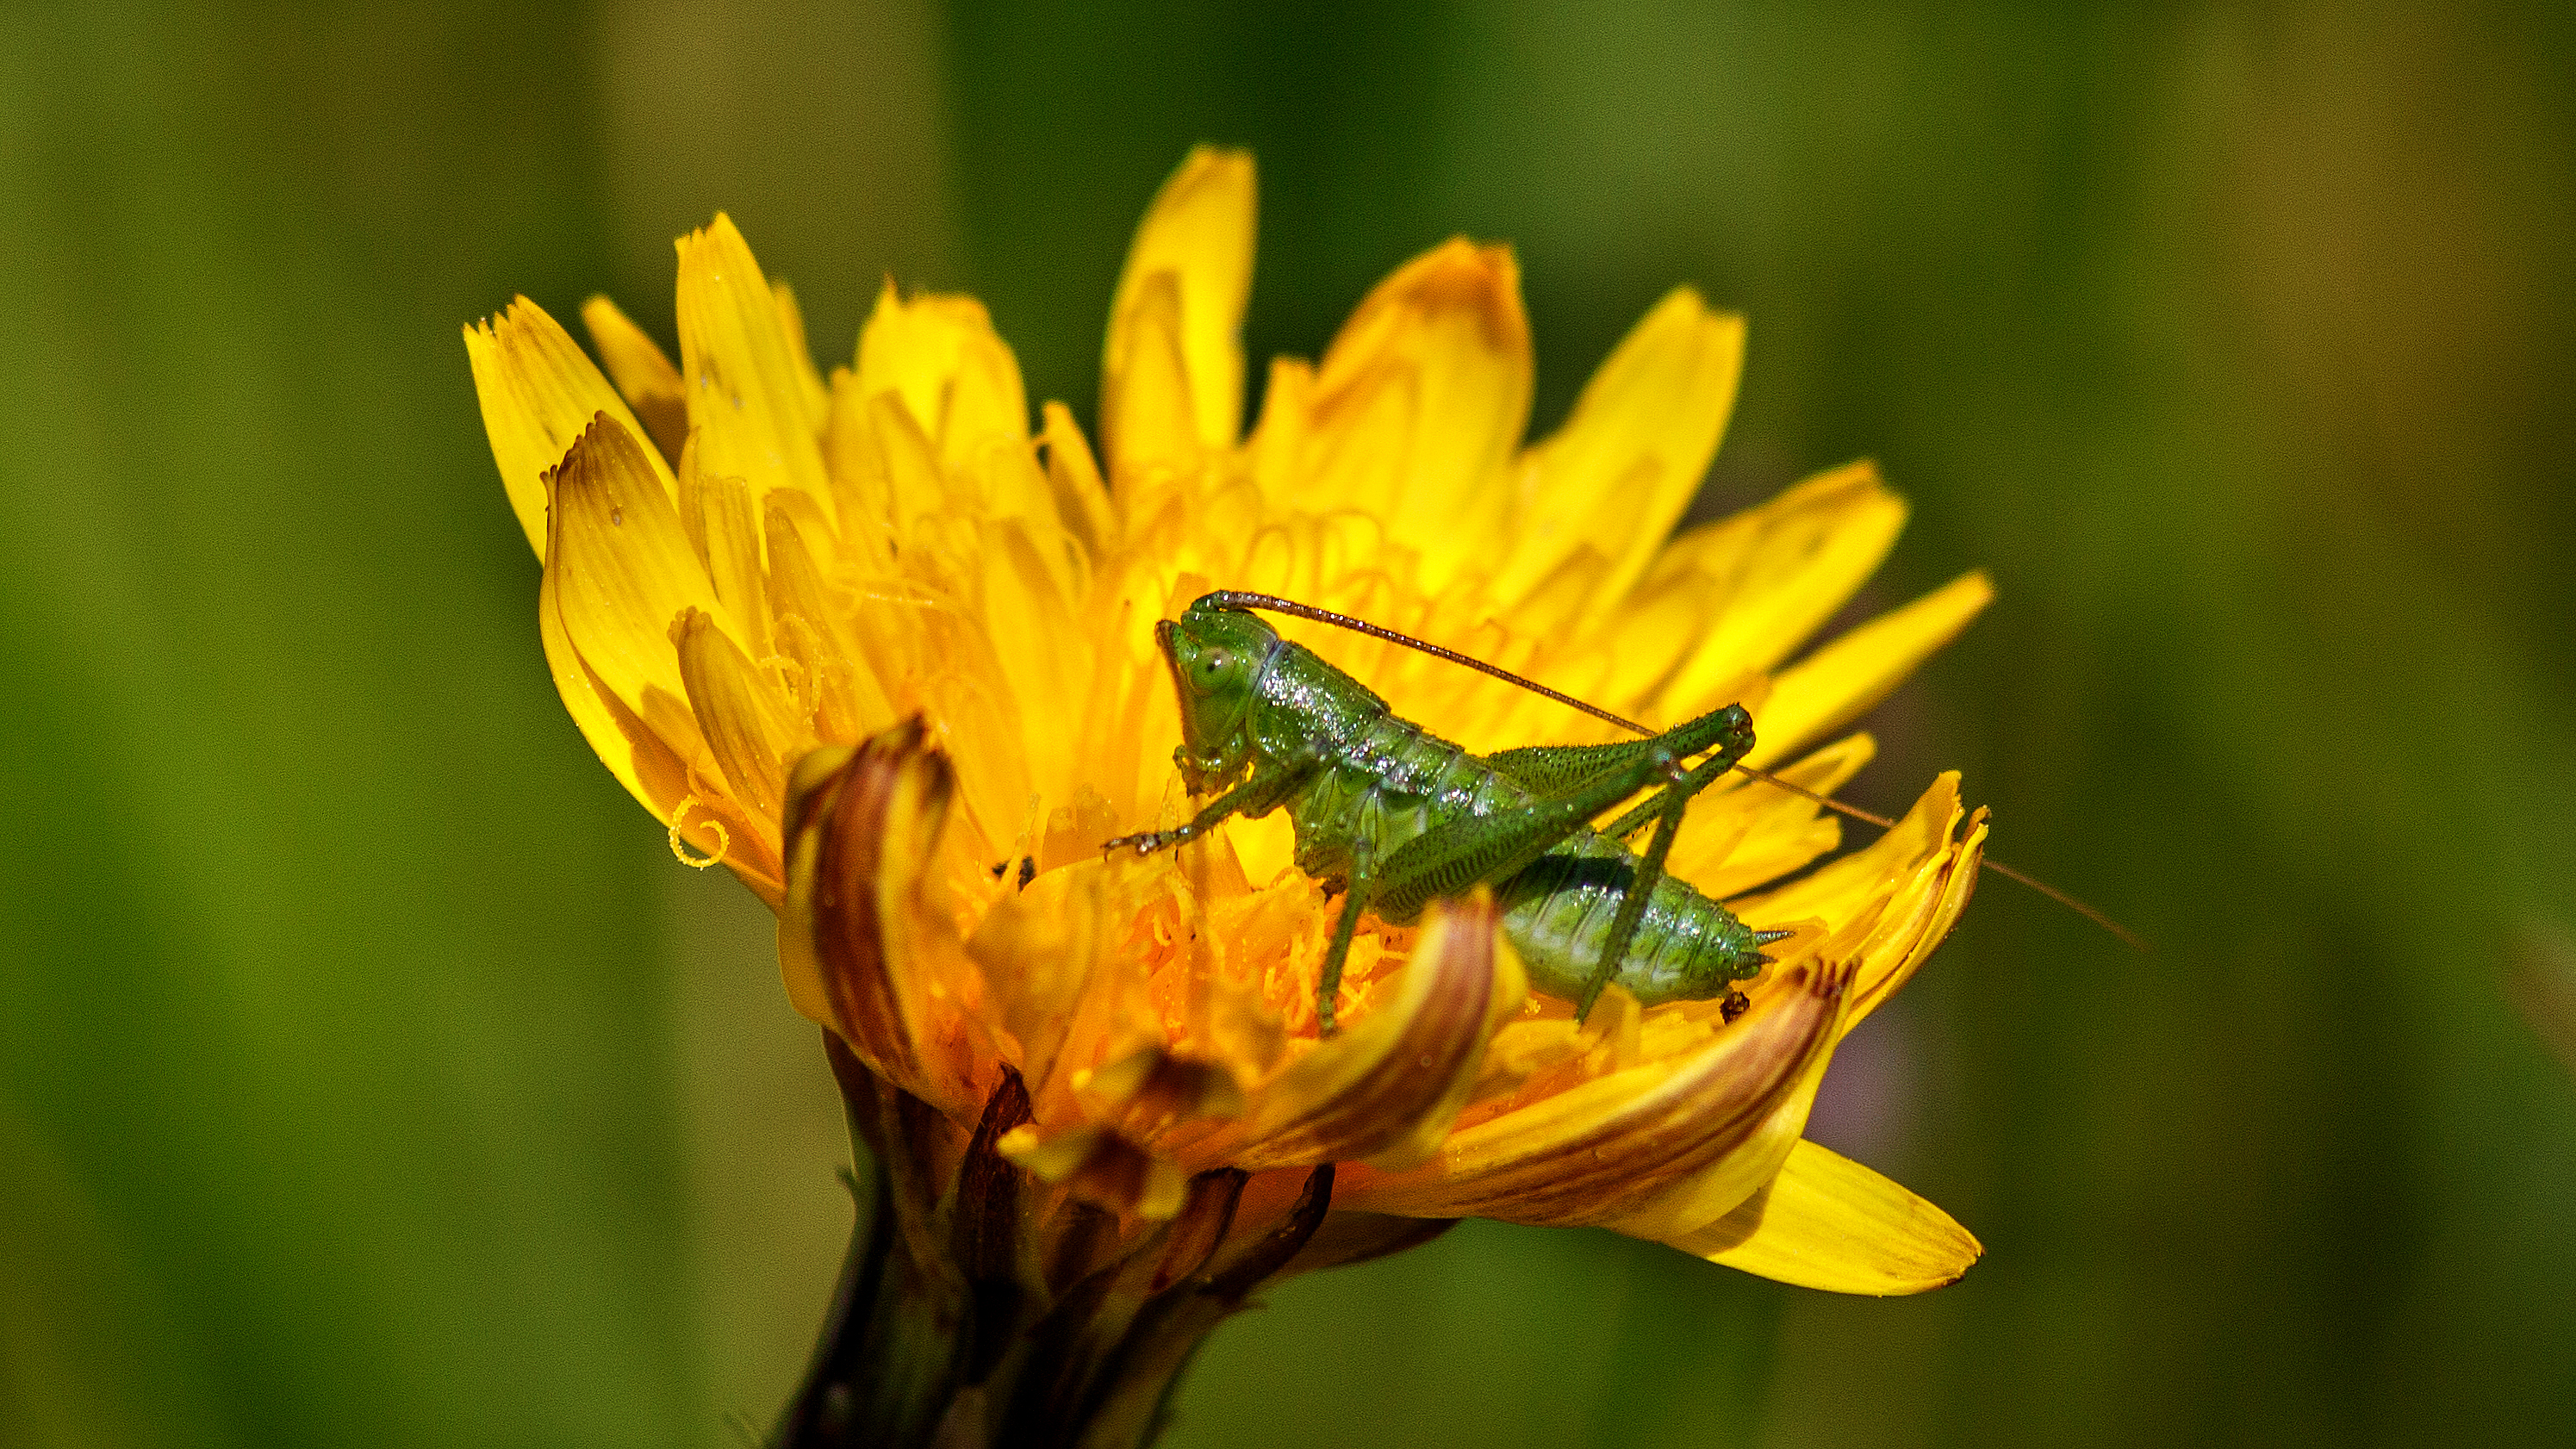
nature, blossom, plant, photography, meadow, prairie, leaf, flower, petal, pollen, green, insect, macro, canon, botany, yellow, closeup, flora, fauna, invertebrate, wildflower, close up, bee, zoom, nectar, portlanouvelle, sauterelle, nymphe, macro photography, flowering plant, honey bee, daisy family, plant stem, land plant, membrane winged insect